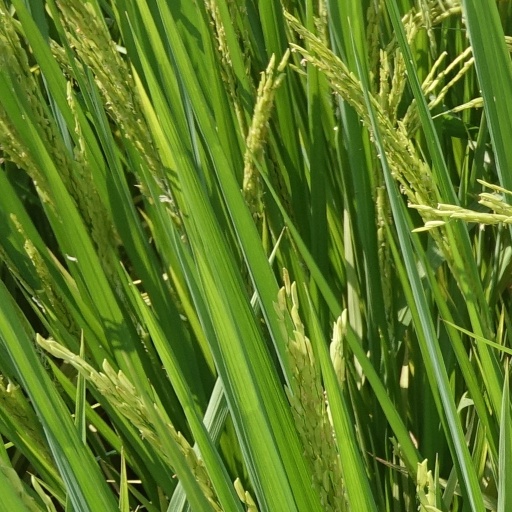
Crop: rice